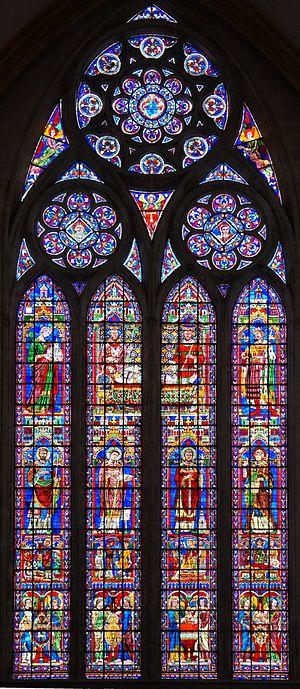
Vitrail de la Cathédrale Saint-Étienne de Toul par Coffetier Nicolas et Casimir Alexandre Victor Balthazar de Gacheo .